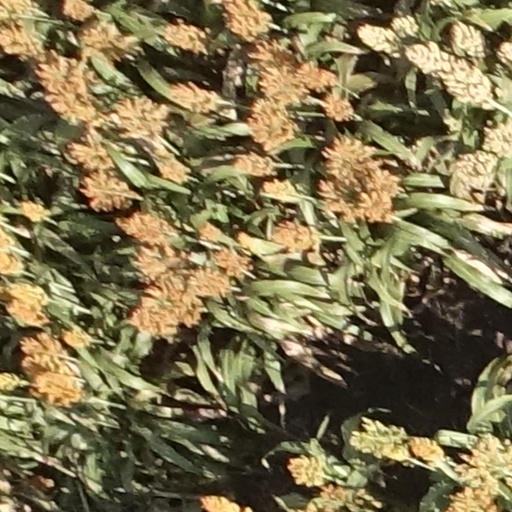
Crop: sorghum